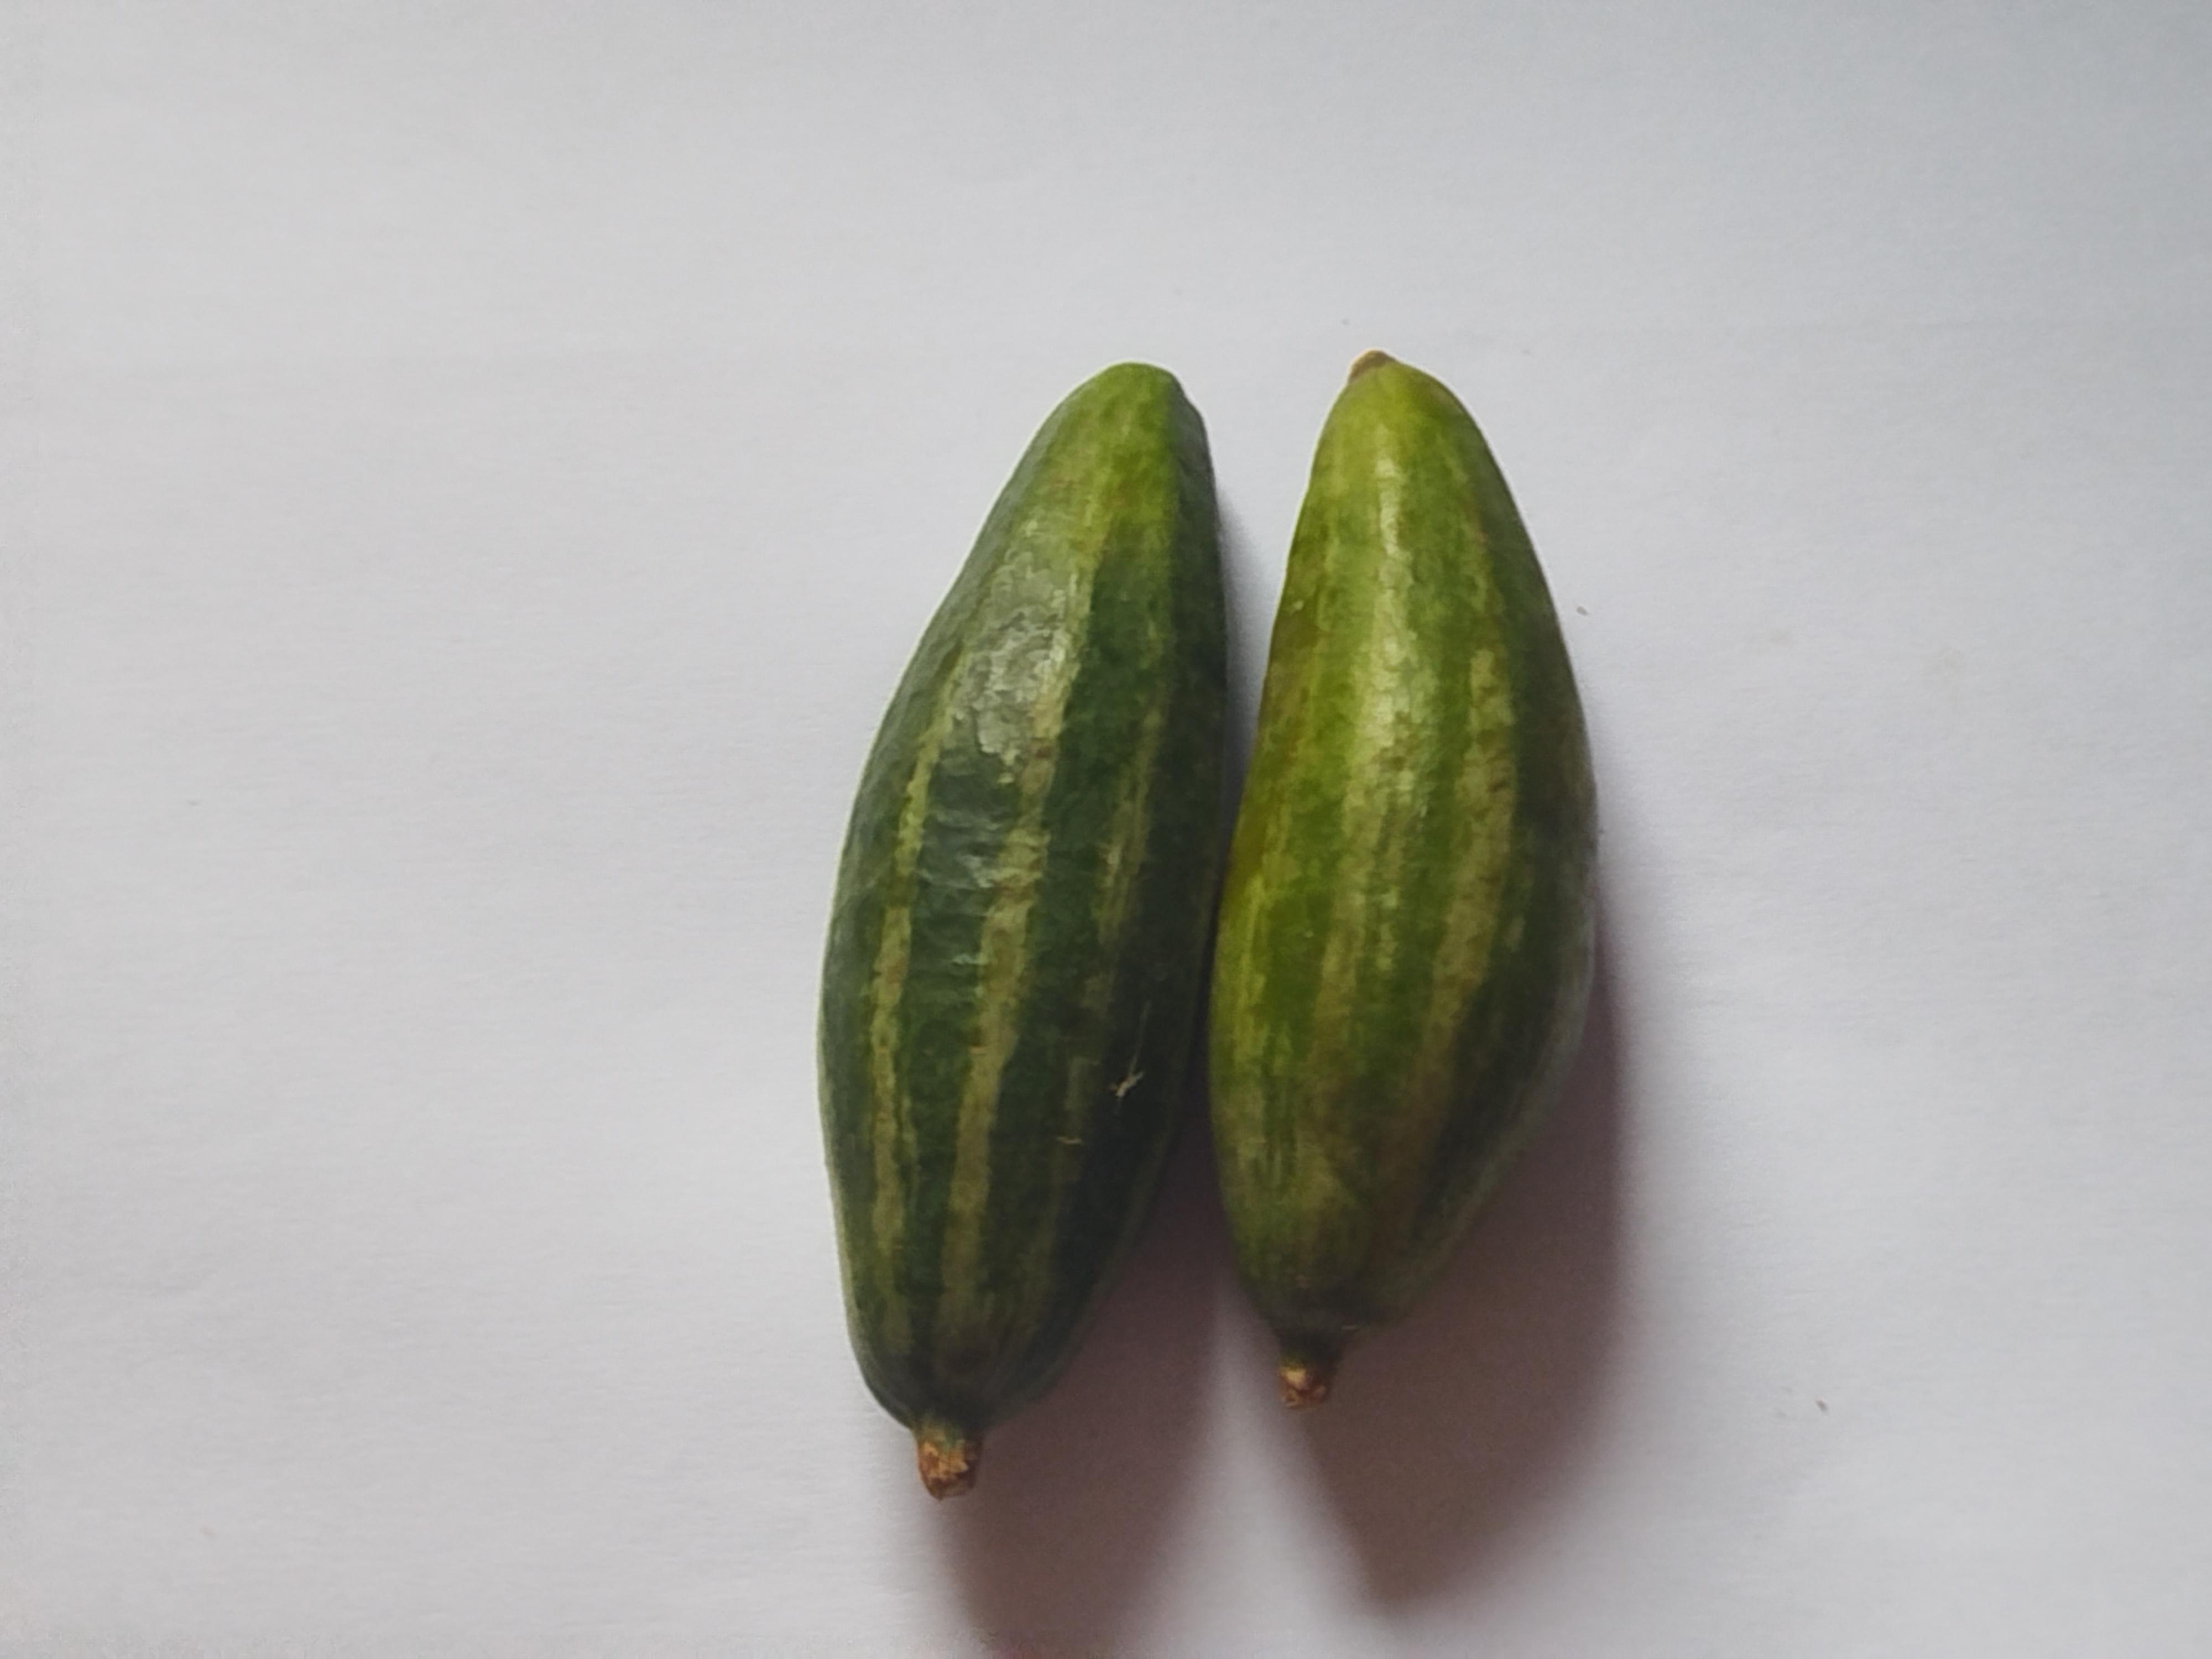
Label: Pointed gourd